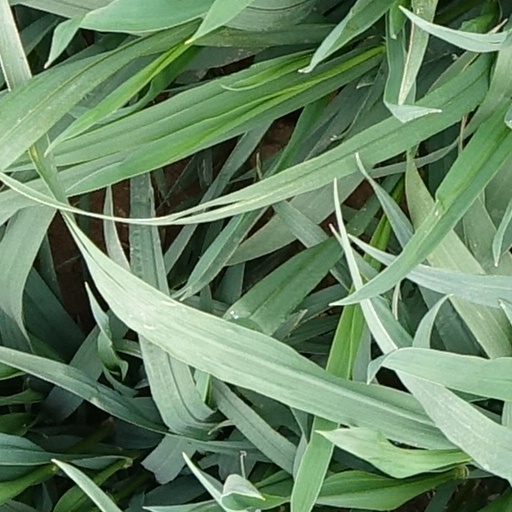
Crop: wheat